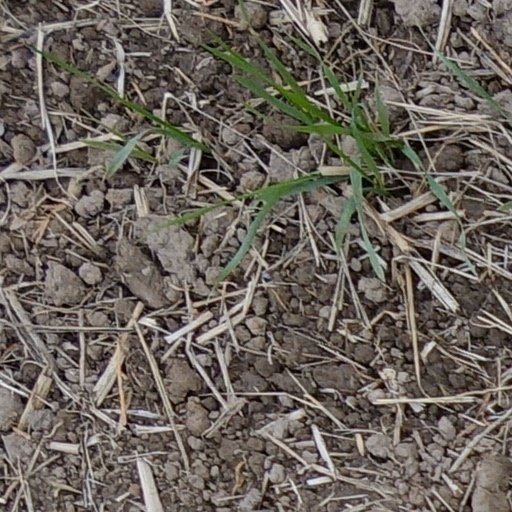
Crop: wheat